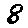
Label: 8